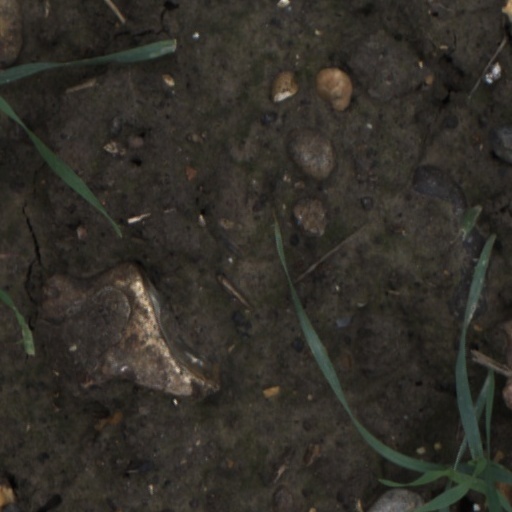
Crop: wheat